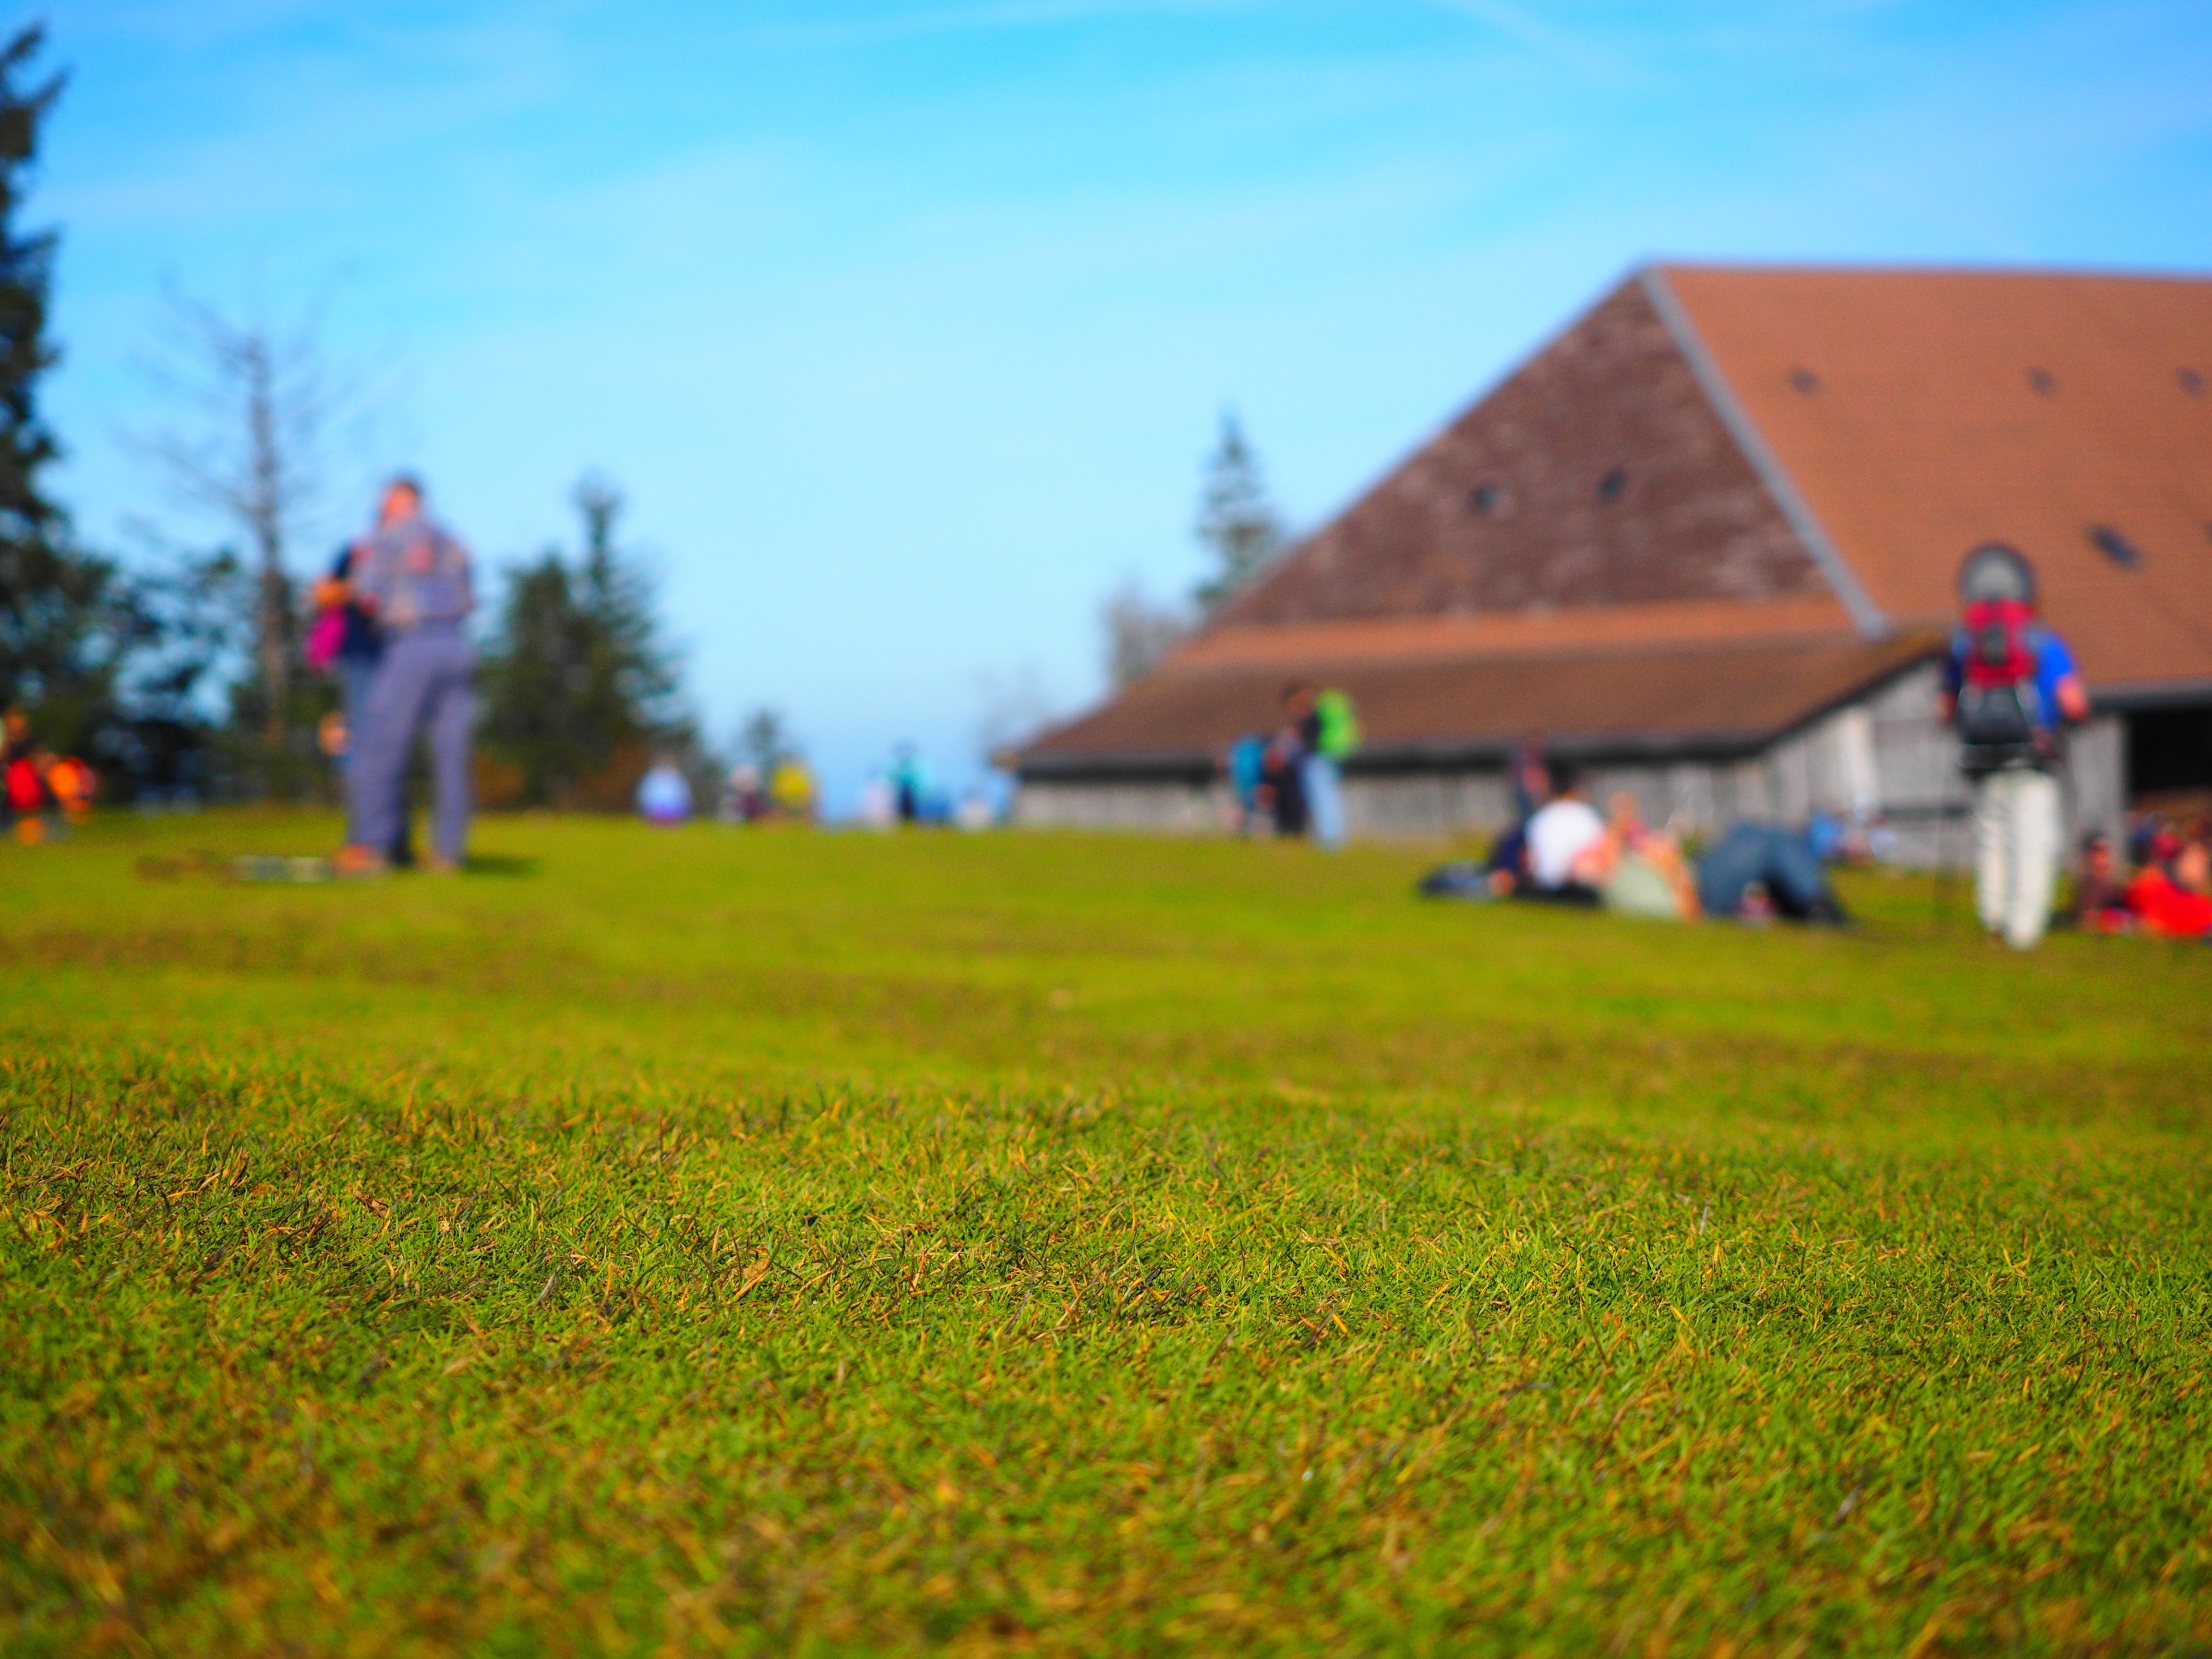
landscape, grass, mountain, field, farm, lawn, meadow, texture, hill, flower, bowl, spring, green, hike, autumn, agriculture, summit, mountain summit, hills, background, grassland, switzerland, rush, frisch, destination, rural area, pasture land, blades of grass, emmental, napfbergland